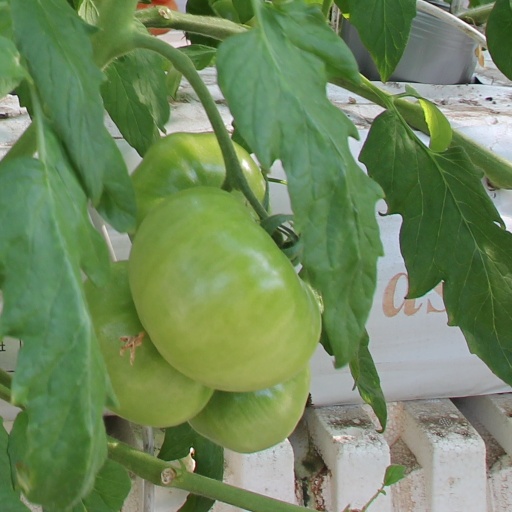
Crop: tomato